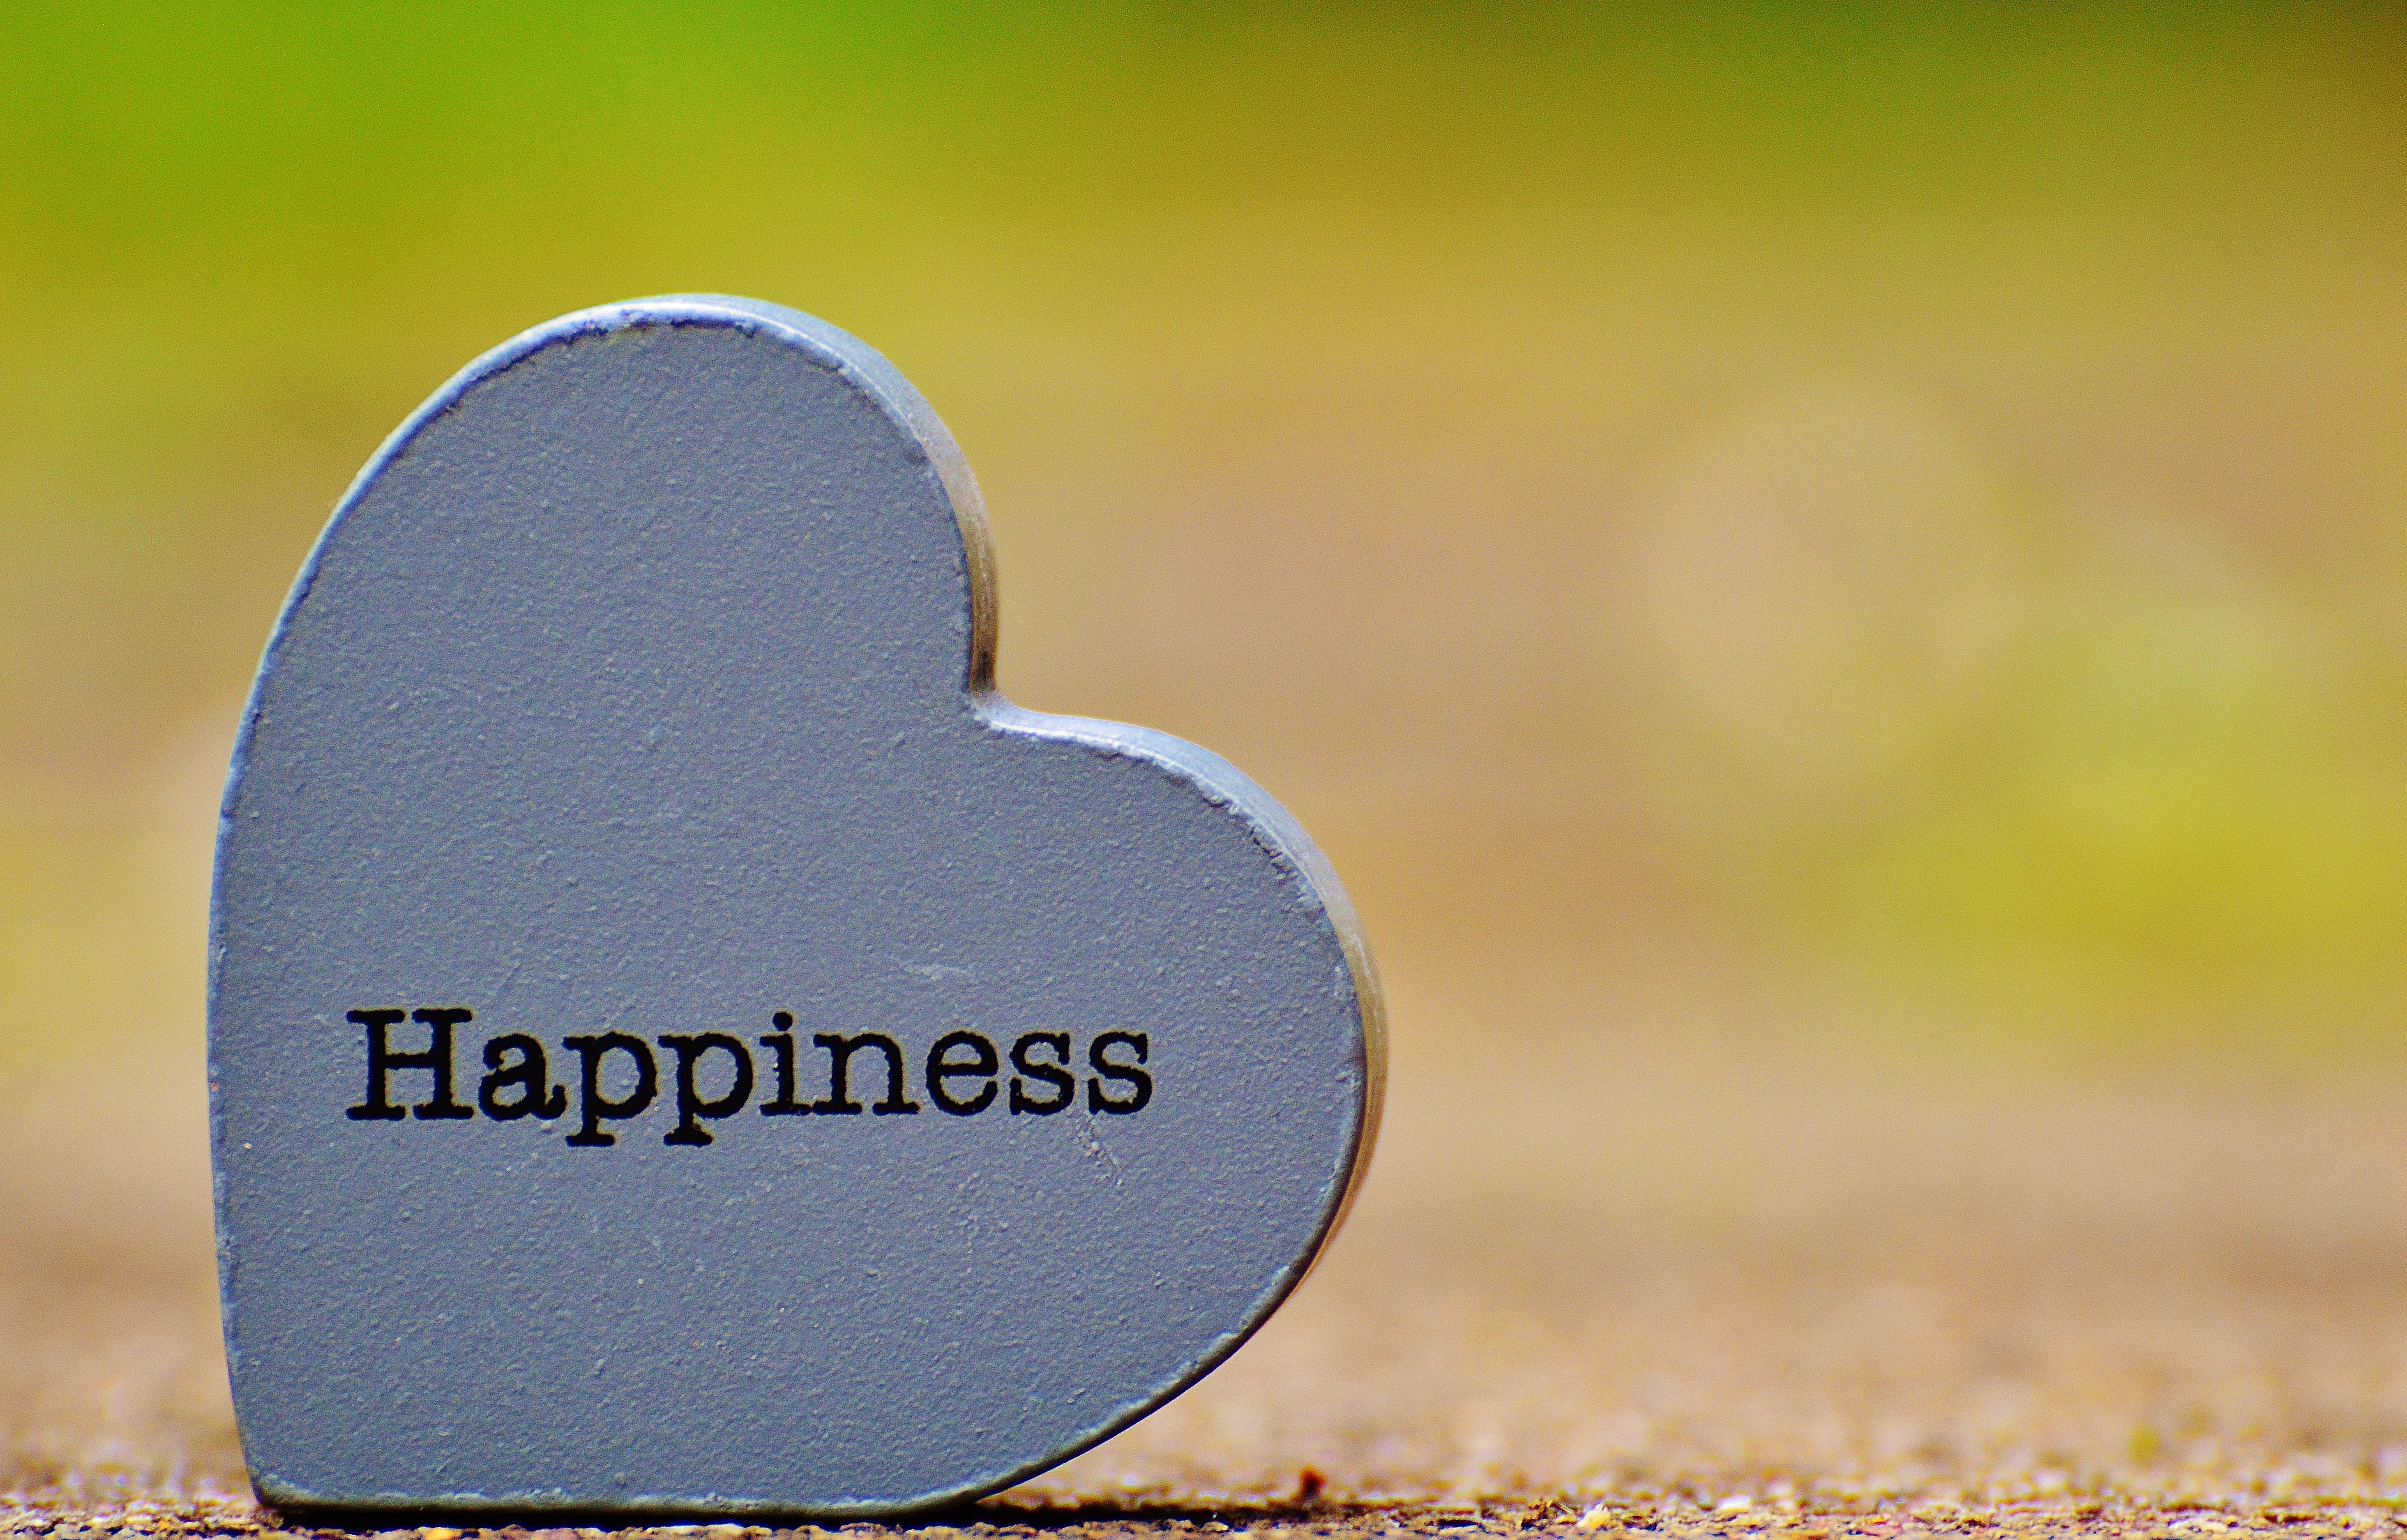
live, love, smile, laugh, cheerful, happy, text, joy, organ, emotion, positive, satisfied, look forward